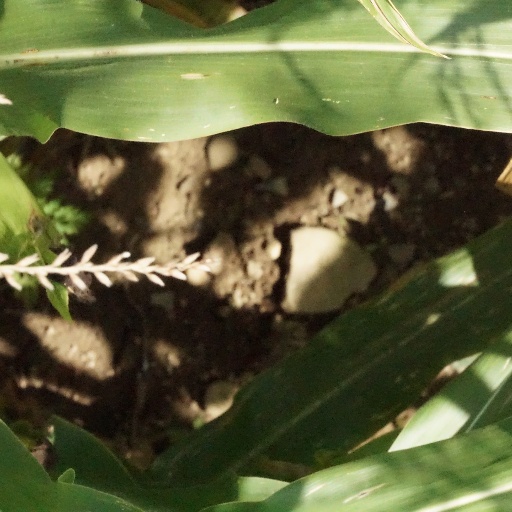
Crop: maize; corn